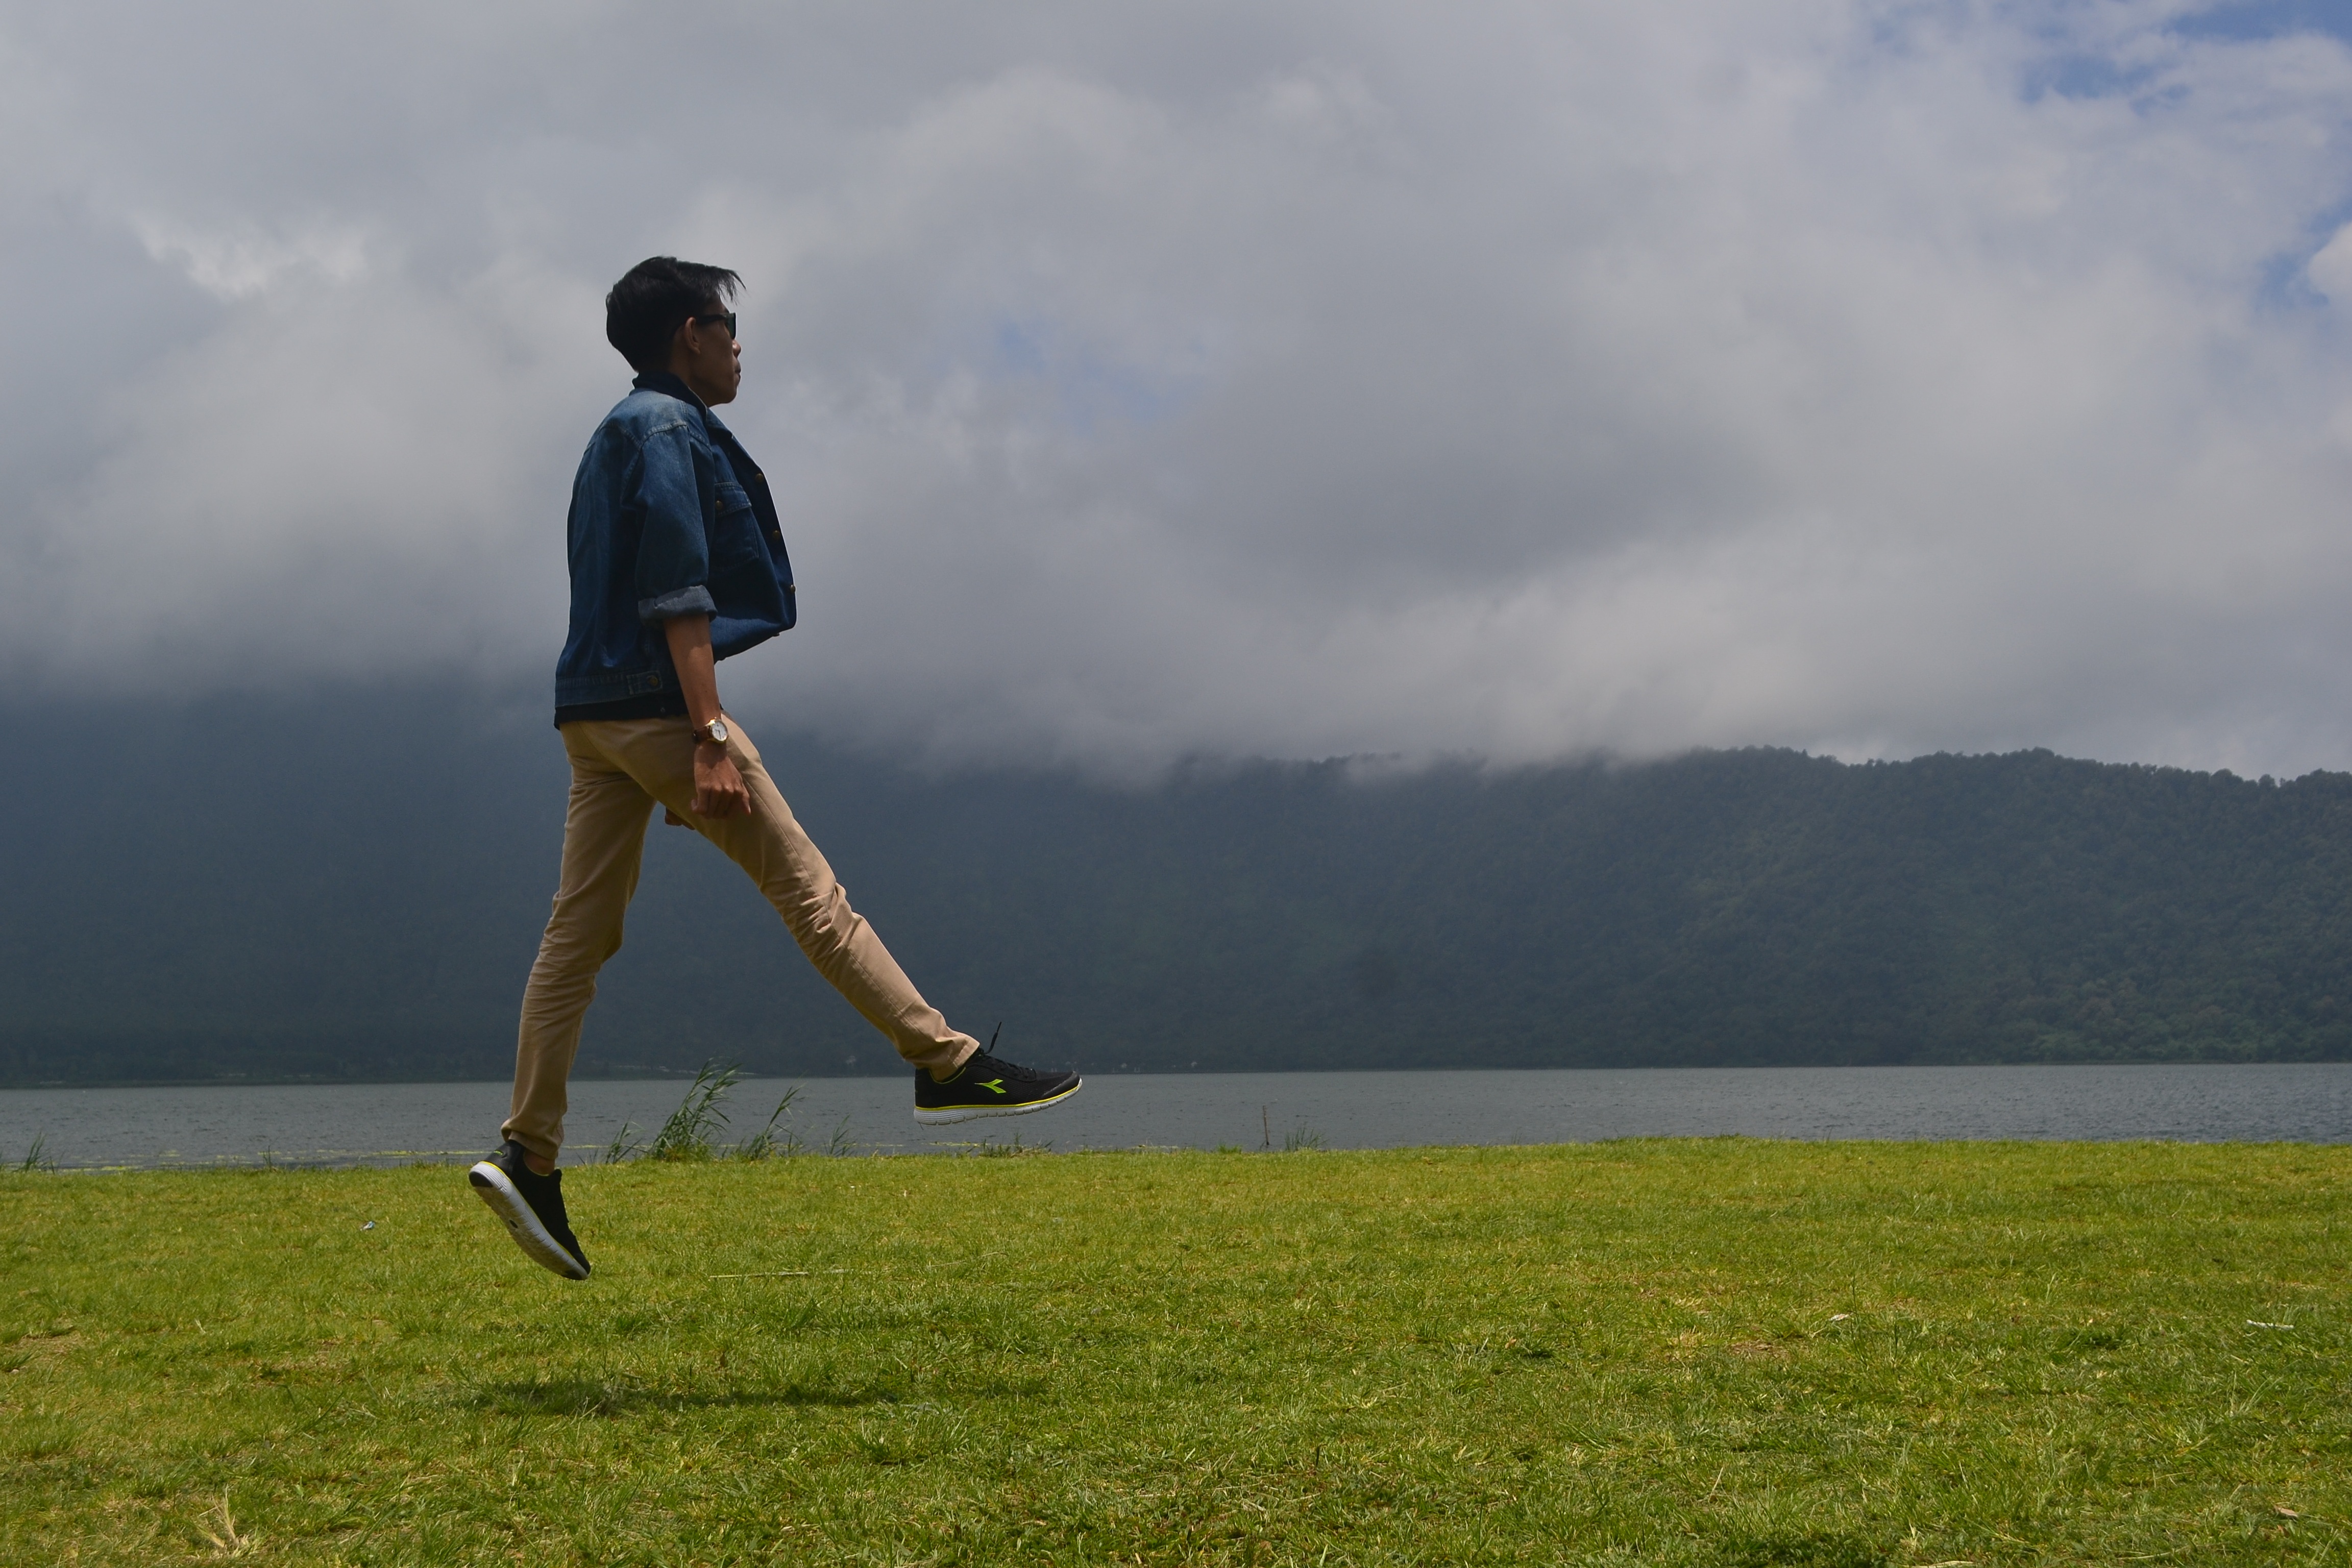
sea, horizon, walking, people, sunlight, jump, sports, elevation, elevating